Fede Álvarez

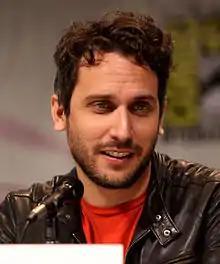
Álvarez in 2013

Federico Javier Álvarez Mattos (born February 9, 1978) is a Uruguayan filmmaker. He is best known for directing the films "Evil Dead" (2013), "Don't Breathe" (2016), and "" (2024).